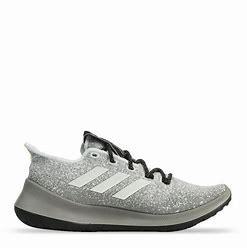
Brand: Adidas
Model: Sensebounce